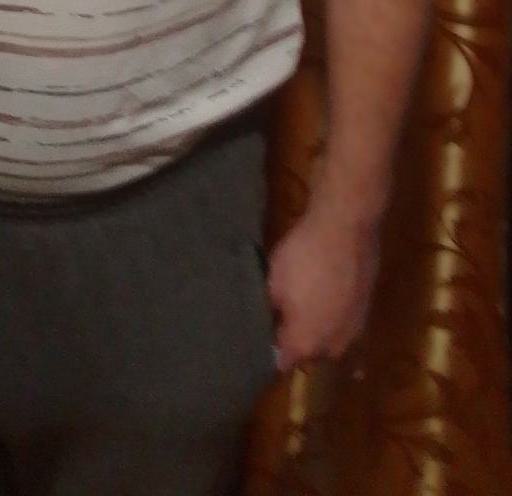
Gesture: no_gesture